St. George's Basilica, Malta

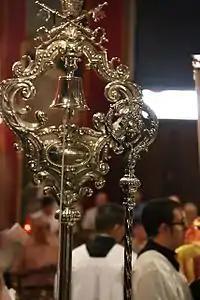
The Tintinnabulum of the basilica (1958) and the bishop's Crosier who is also the dean of the collegiate chapter.

These objects are carried in every procession that the collegiate chapter takes part in. Also the church acquired the right to include the papal symbol of the crossed keys on a basilica's banners, furnishings and seal.